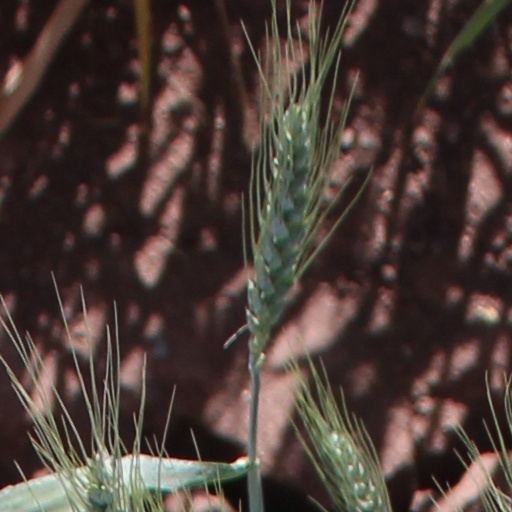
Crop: wheat